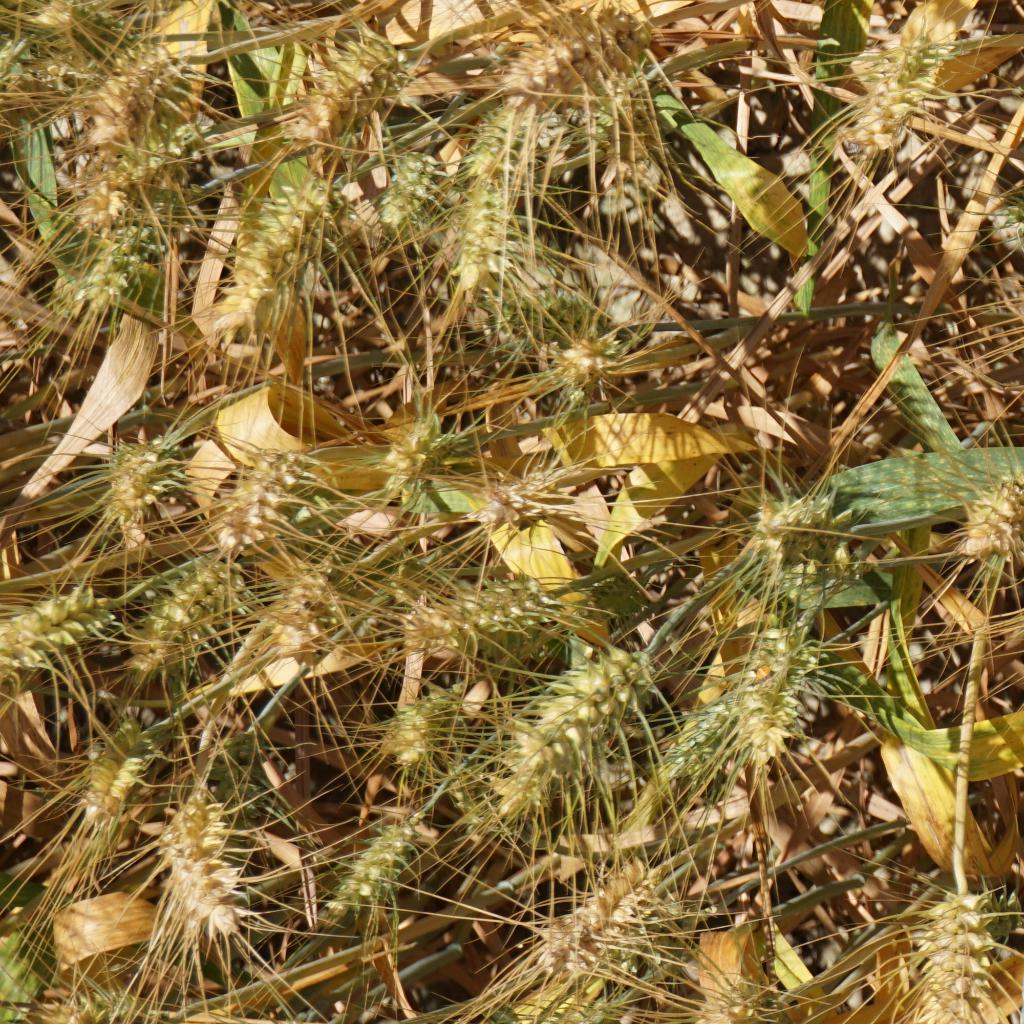
Country: France
Location: Gréoux
Wheat development stage: Filling - Ripening